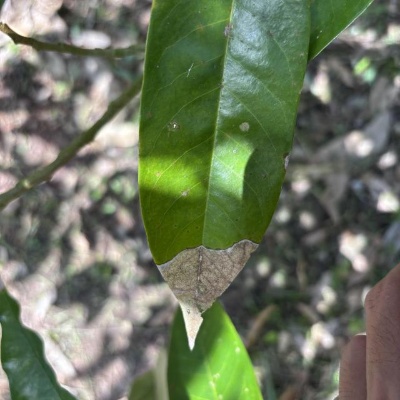
Label: Leaf_Blight